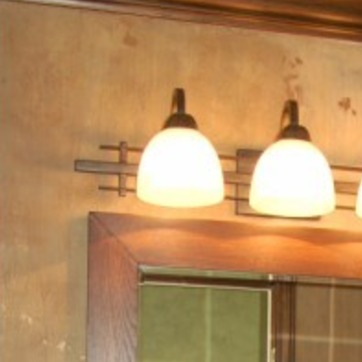
Material: glass